Borough

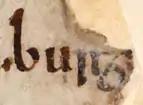
A burg (at the time spelled using the insular G) in the "Beowulf"

In the Middle Ages, boroughs were settlements in England that were granted some self-government; burghs were the Scottish equivalent. In medieval England, boroughs were also entitled to elect members of parliament. The use of the word "borough" probably derives from the burghal system of Alfred the Great. Alfred set up a system of defensive strong points (Burhs); in order to maintain these particular settlements, he granted them a degree of autonomy. After the Norman Conquest, when certain towns were granted self-governance, the concept of the burh/borough seems to have been reused to mean a self-governing settlement.